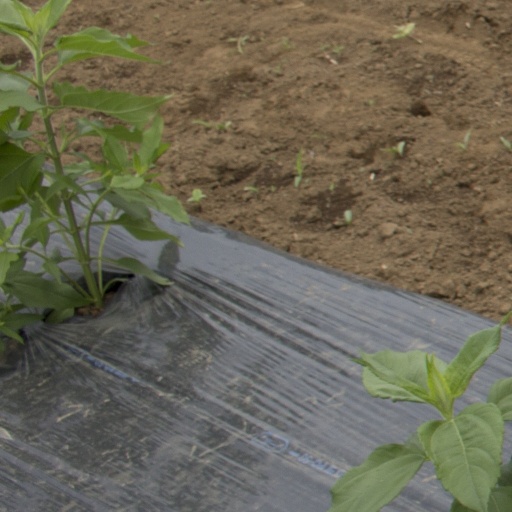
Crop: Jerusalem artichoke